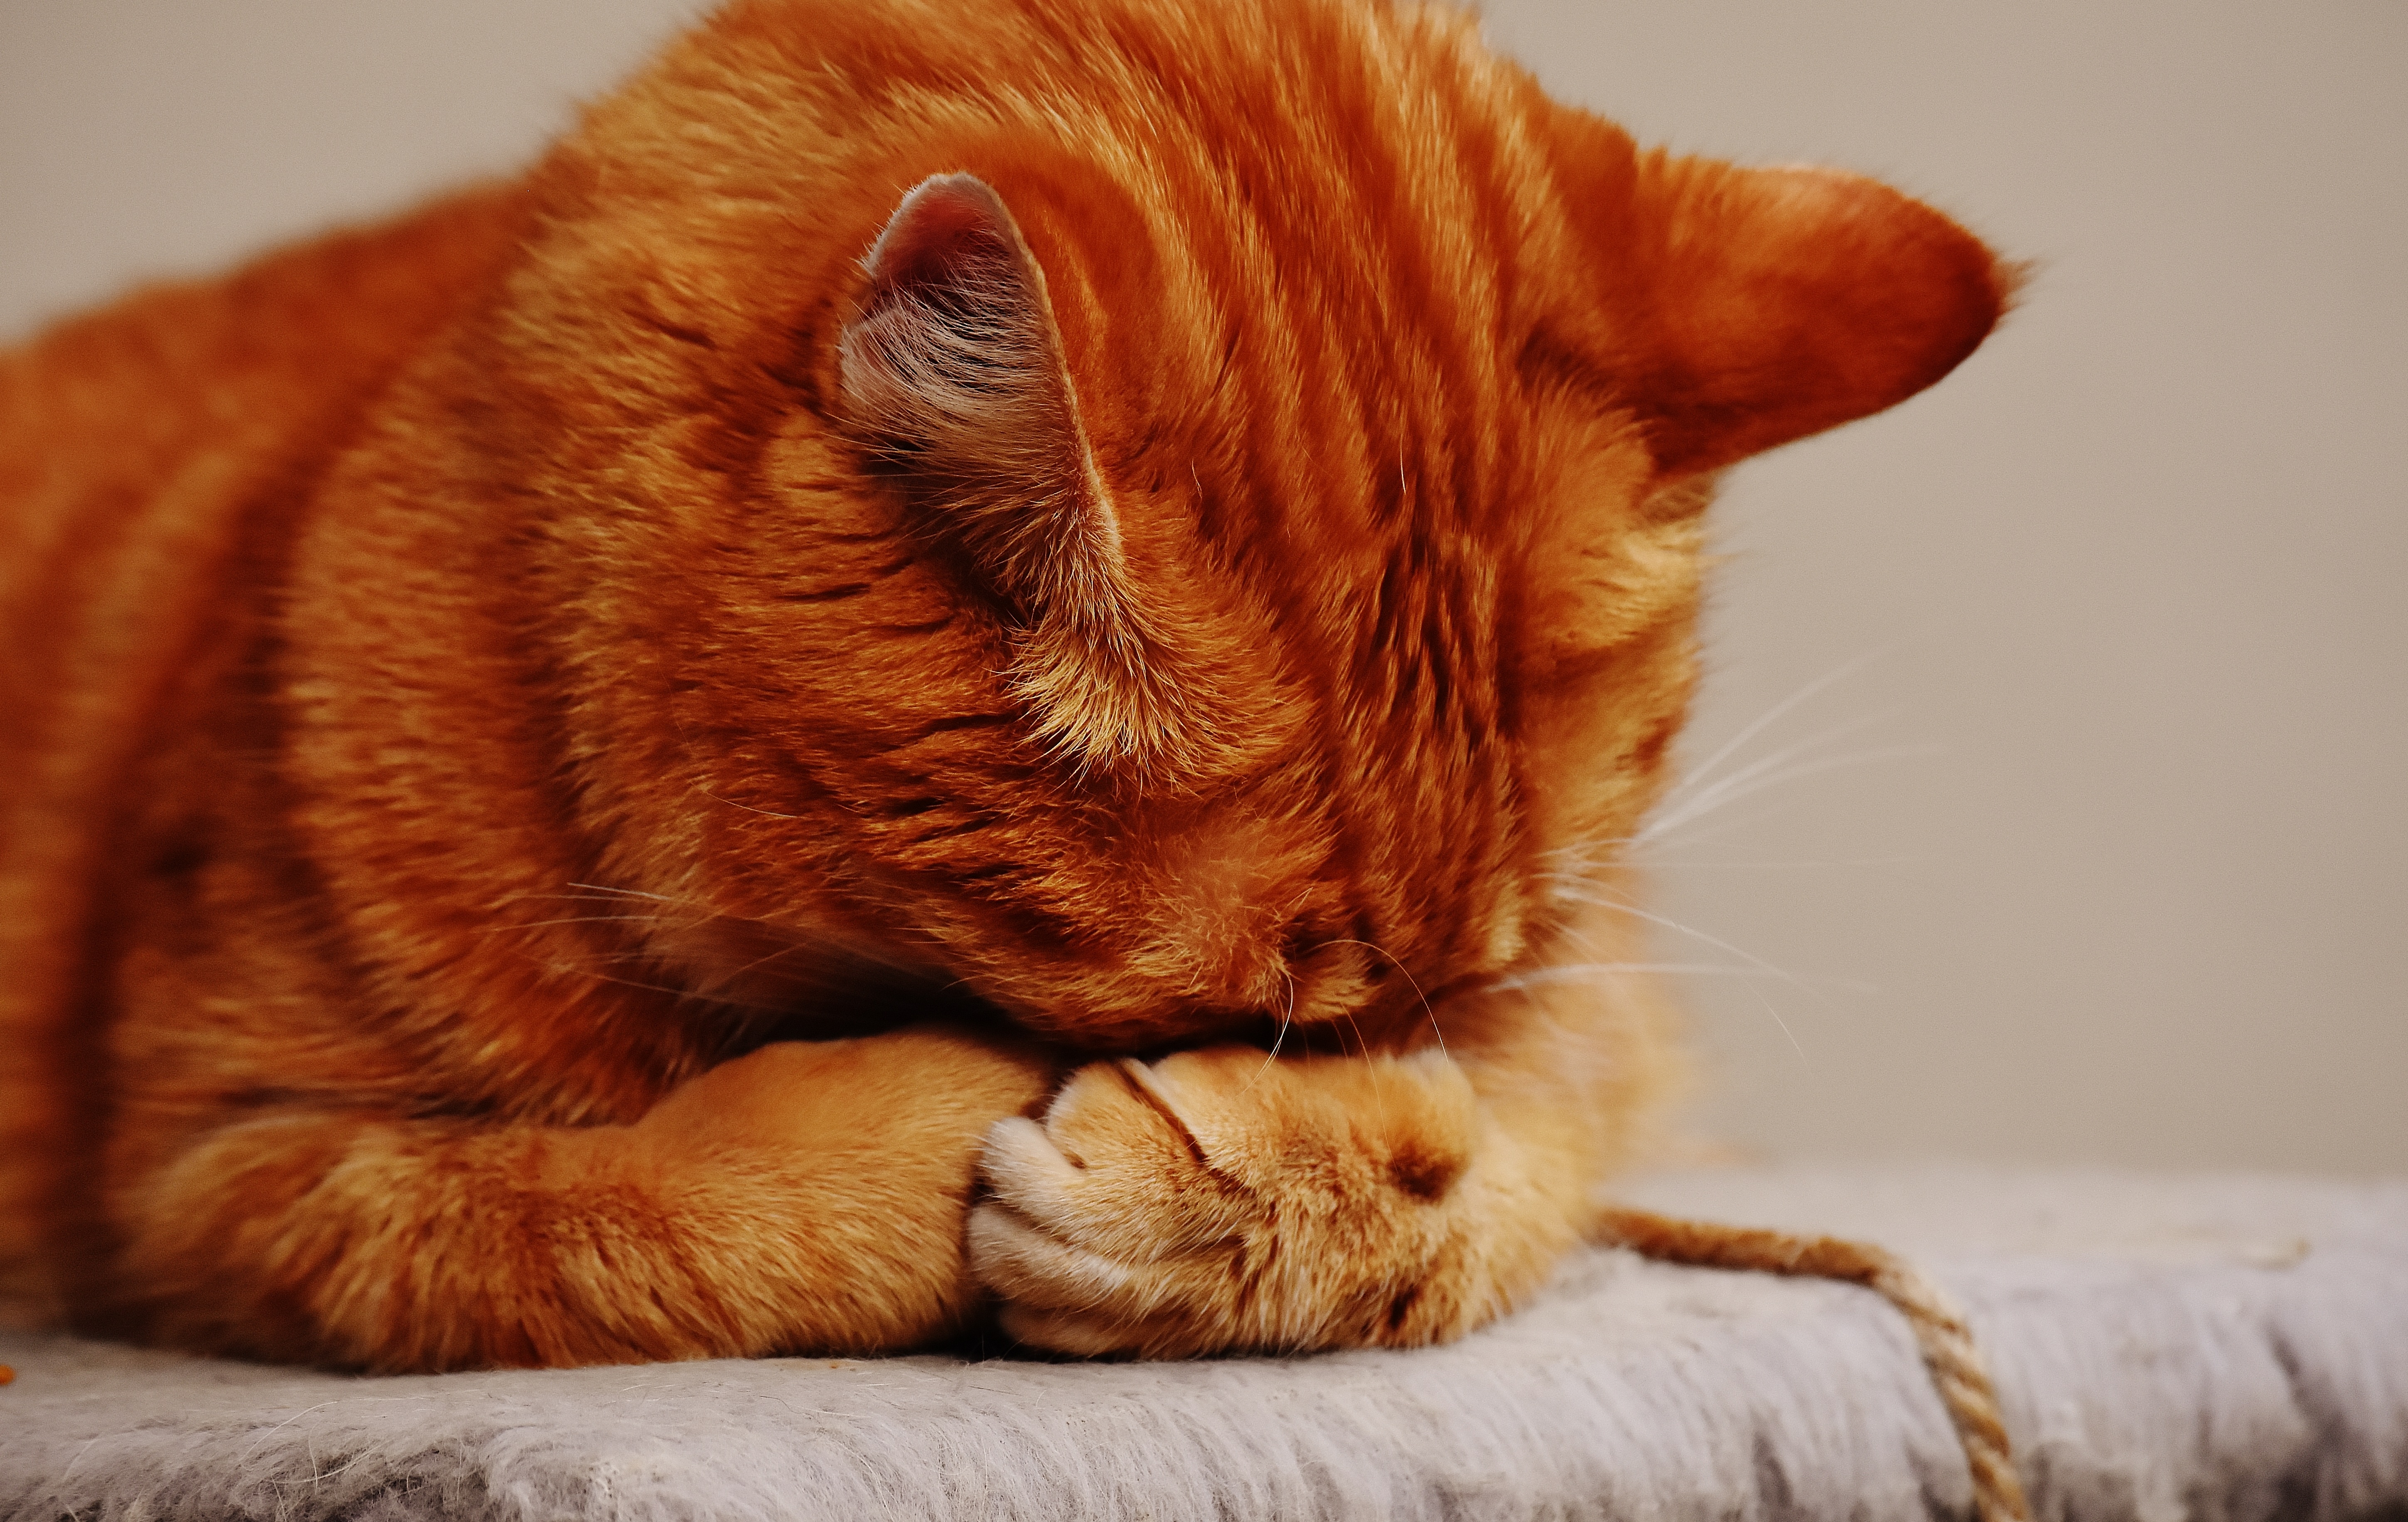
sweet, animal, cute, pet, fur, red, kitten, cat, mammal, playful, close up, nose, whiskers, sleep, tiger, eye, adidas, skin, vertebrate, organ, cuddly, animal world, domestic cat, mackerel, cat face, young cat, red mackerel tabby, red cat, cat's eyes, tabby cat, small to medium sized cats, cat like mammal